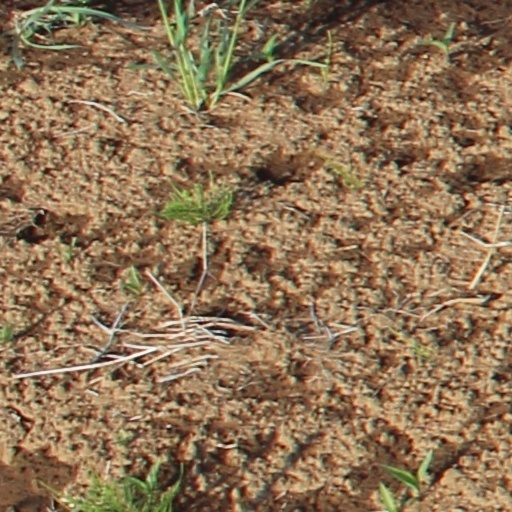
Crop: wheat